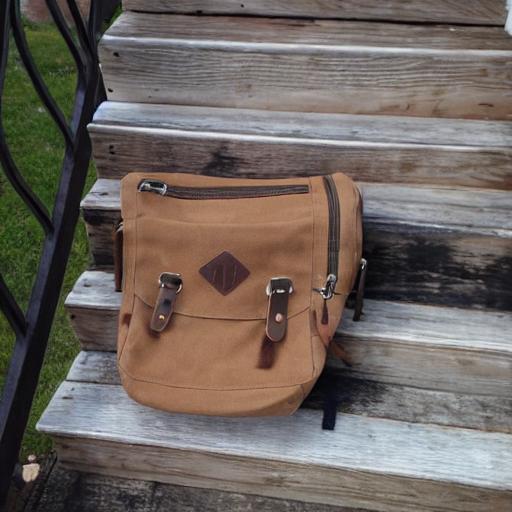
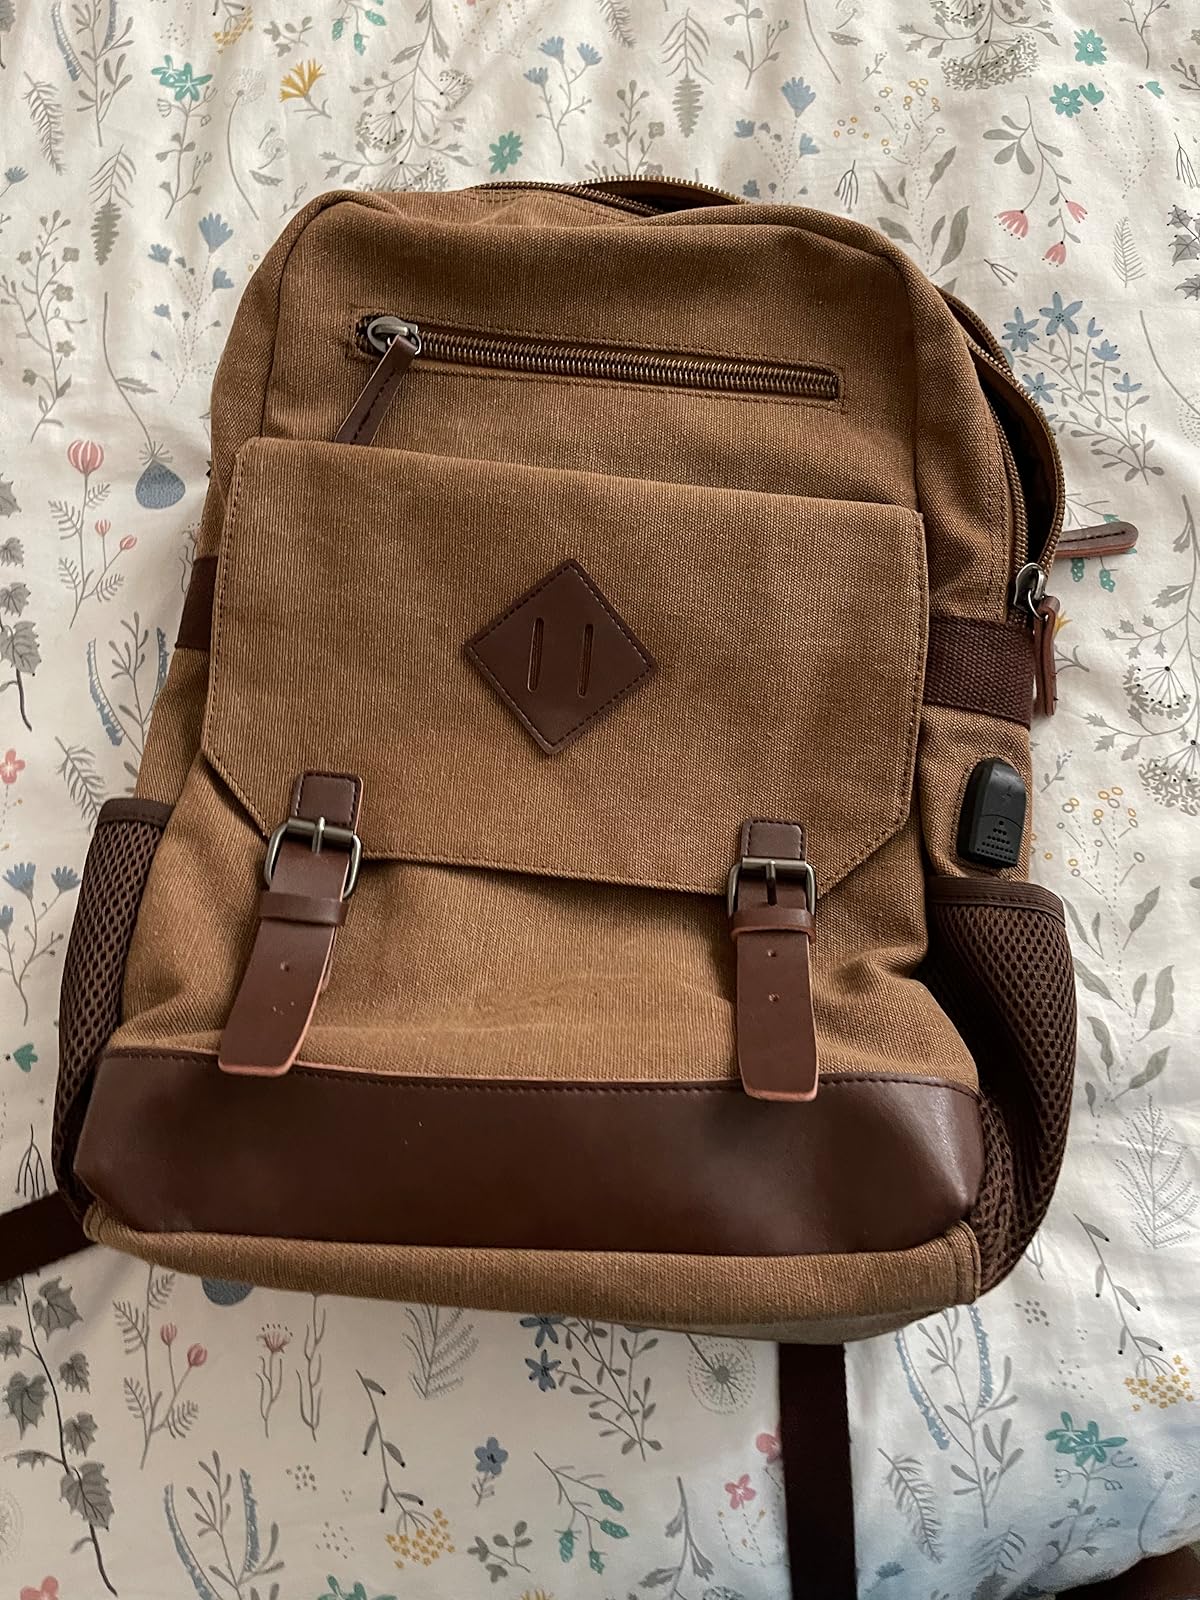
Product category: bag
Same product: no